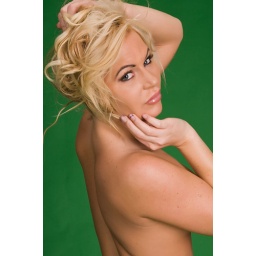
Beautiful topless blonde in black leather and gray lingerie